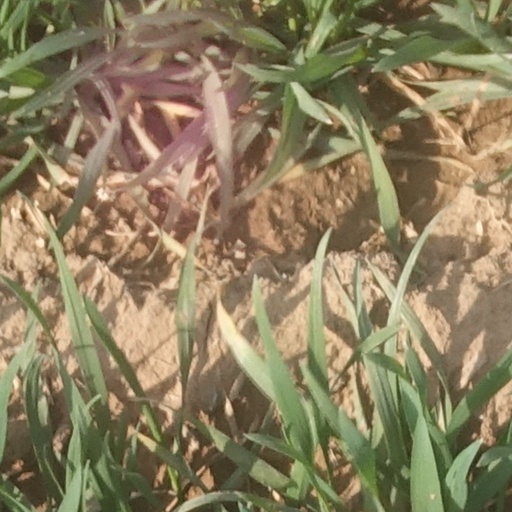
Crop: wheat